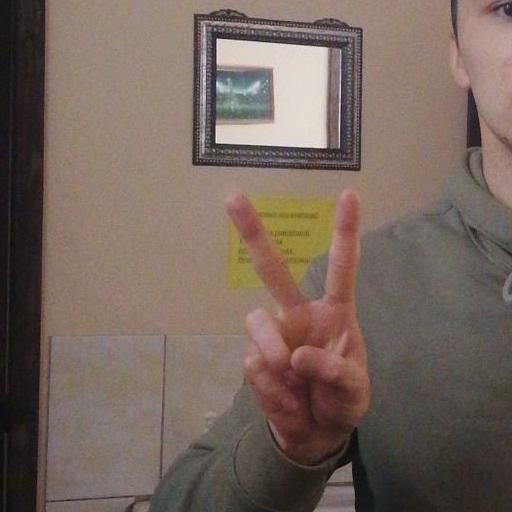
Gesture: peace